Central Philippine University

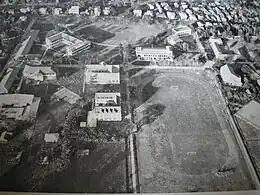
Aerial view of the part of Central's main campus in the north-eastern side in the early 1960s. During World War II, Central's entire properties, was heavily damaged.

In 1938, Baptist Missionary Training School (BMST) for women which was established independently on October 20, 1905, became part of the theology department of the college. In the same year also, students and interested sectors of the school began to press for the opening of a law school. Finally, on March 18, 1939, the board of trustees voted to apply for a permit to offer the first two years of the law course. It opened in the school year 1939–1940. Attorney Pablo Oro, who had been one of the leaders in urging this move and in seeking patrons to help develop the law library, was given the responsibility for developing the program. Pablo Oro, a member of the Philippine Bar, was a graduate of Silliman University and of the University of Manila College of Law.